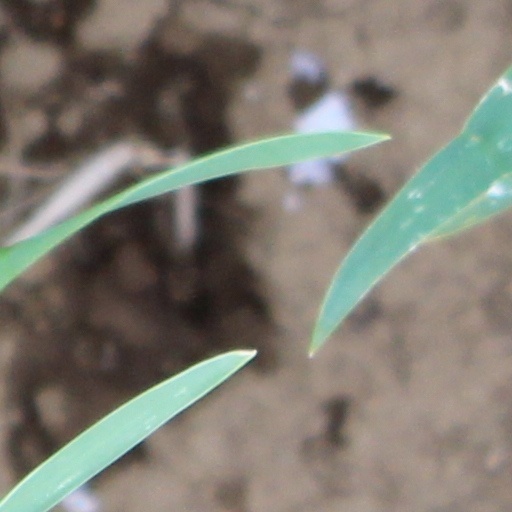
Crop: wheat